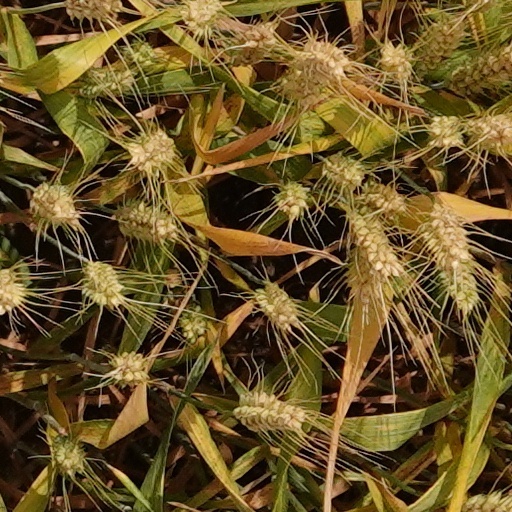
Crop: wheat